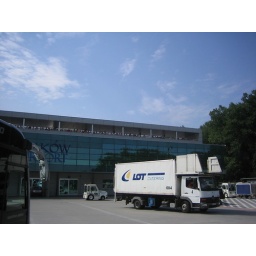
Folks lined up on the roof to greet airplanes arriving in Krakow